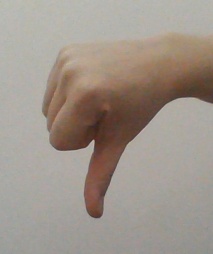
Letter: waw